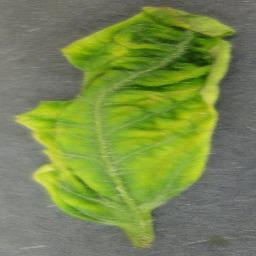
Label: Tomato___Tomato_Yellow_Leaf_Curl_Virus